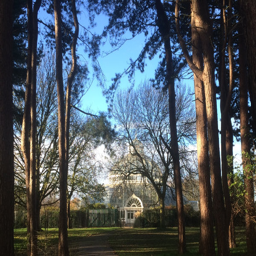
a glass palm house visible through trees